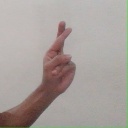
अक्षर: र